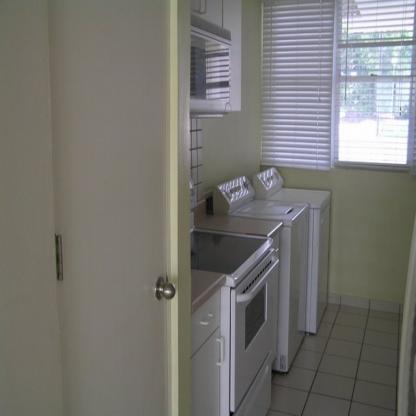
Scene: Indoor